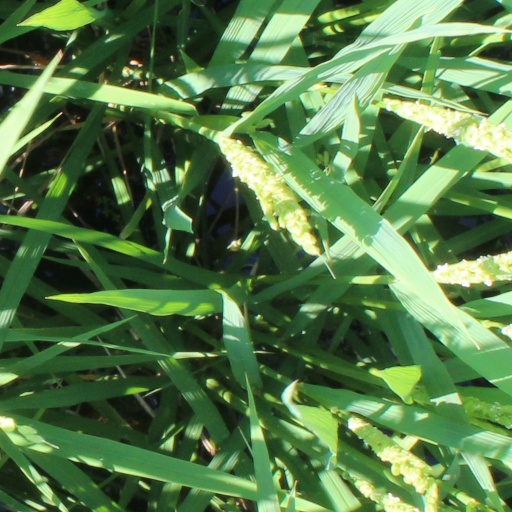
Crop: rice